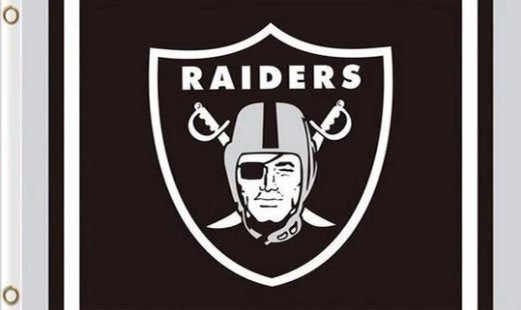
Oakland Raiders Team Flag 3X5 Ft Polyester Banner USA 90x150cm
Oakland Raiders Team Flag 3X5 Ft Polyester Banner USA 90x150cm Show your pride in style with our Premium 3x5 FT (90cm x 150cm) Flag — designed for durability, vibrancy, and lasting performance. Made from 100% high-quality polyester , this flag is built to withstand the elements. Its Anti-UV coating ensures colors stay bold and bright even under the sun. Featuring 2 strong metal grommets , the flag is easy to hang, whether indoors or outdoors — perfect for homes, offices, schools, stadiums, or any special event. The advanced digital printing technology delivers crisp, vivid colors that won’t fade easily, making it an eye-catching display all year round. We’re confident in our craftsmanship, which is why we offer a 1-Year No Questions Asked Warranty for your complete peace of mind. ✅ Size: 3x5 FT (90cm x 150cm) ✅ Material: 100% Polyester – Durable, Weather-Resistant & Anti-UV ✅ Finish: 2 Metal Grommets for Easy Mounting ✅ Print: High-Resolution Digital Printing ✅ Use: Suitable for Both Indoor & Outdoor Display ✅ Warranty: 1 Year No Questions Asked Guarantee ✅ Shipping: All Orders Ship Within 2 Working Days. Expected delivery should be between 12-20 business days since the item is shipped out. Add this beautifully crafted flag to your collection today — perfect for showing your spirit, decorating your space, or gifting to any proud fan!
Brand: flagsjustdoit
Category: Arts & Entertainment > Hobbies & Creative Arts > Collectibles > Sports Collectibles > Sports Fan Accessories > Flags